Mirror

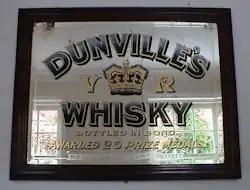
A bar mirror bearing the logo of Dunville's Whiskey.

Due to its location in a steep-sided valley, the Italian town of Viganella gets no direct sunlight for seven weeks each winter. In 2006 a €100,000 computer-controlled mirror, 8×5 m, was installed to reflect sunlight into the town's piazza. In early 2007 the similarly situated village of Bondo, Switzerland, was considering applying this solution as well. In 2013, mirrors were installed to reflect sunlight into the town square in the Norwegian town of Rjukan. Mirrors can be used to produce enhanced lighting effects in greenhouses or conservatories.